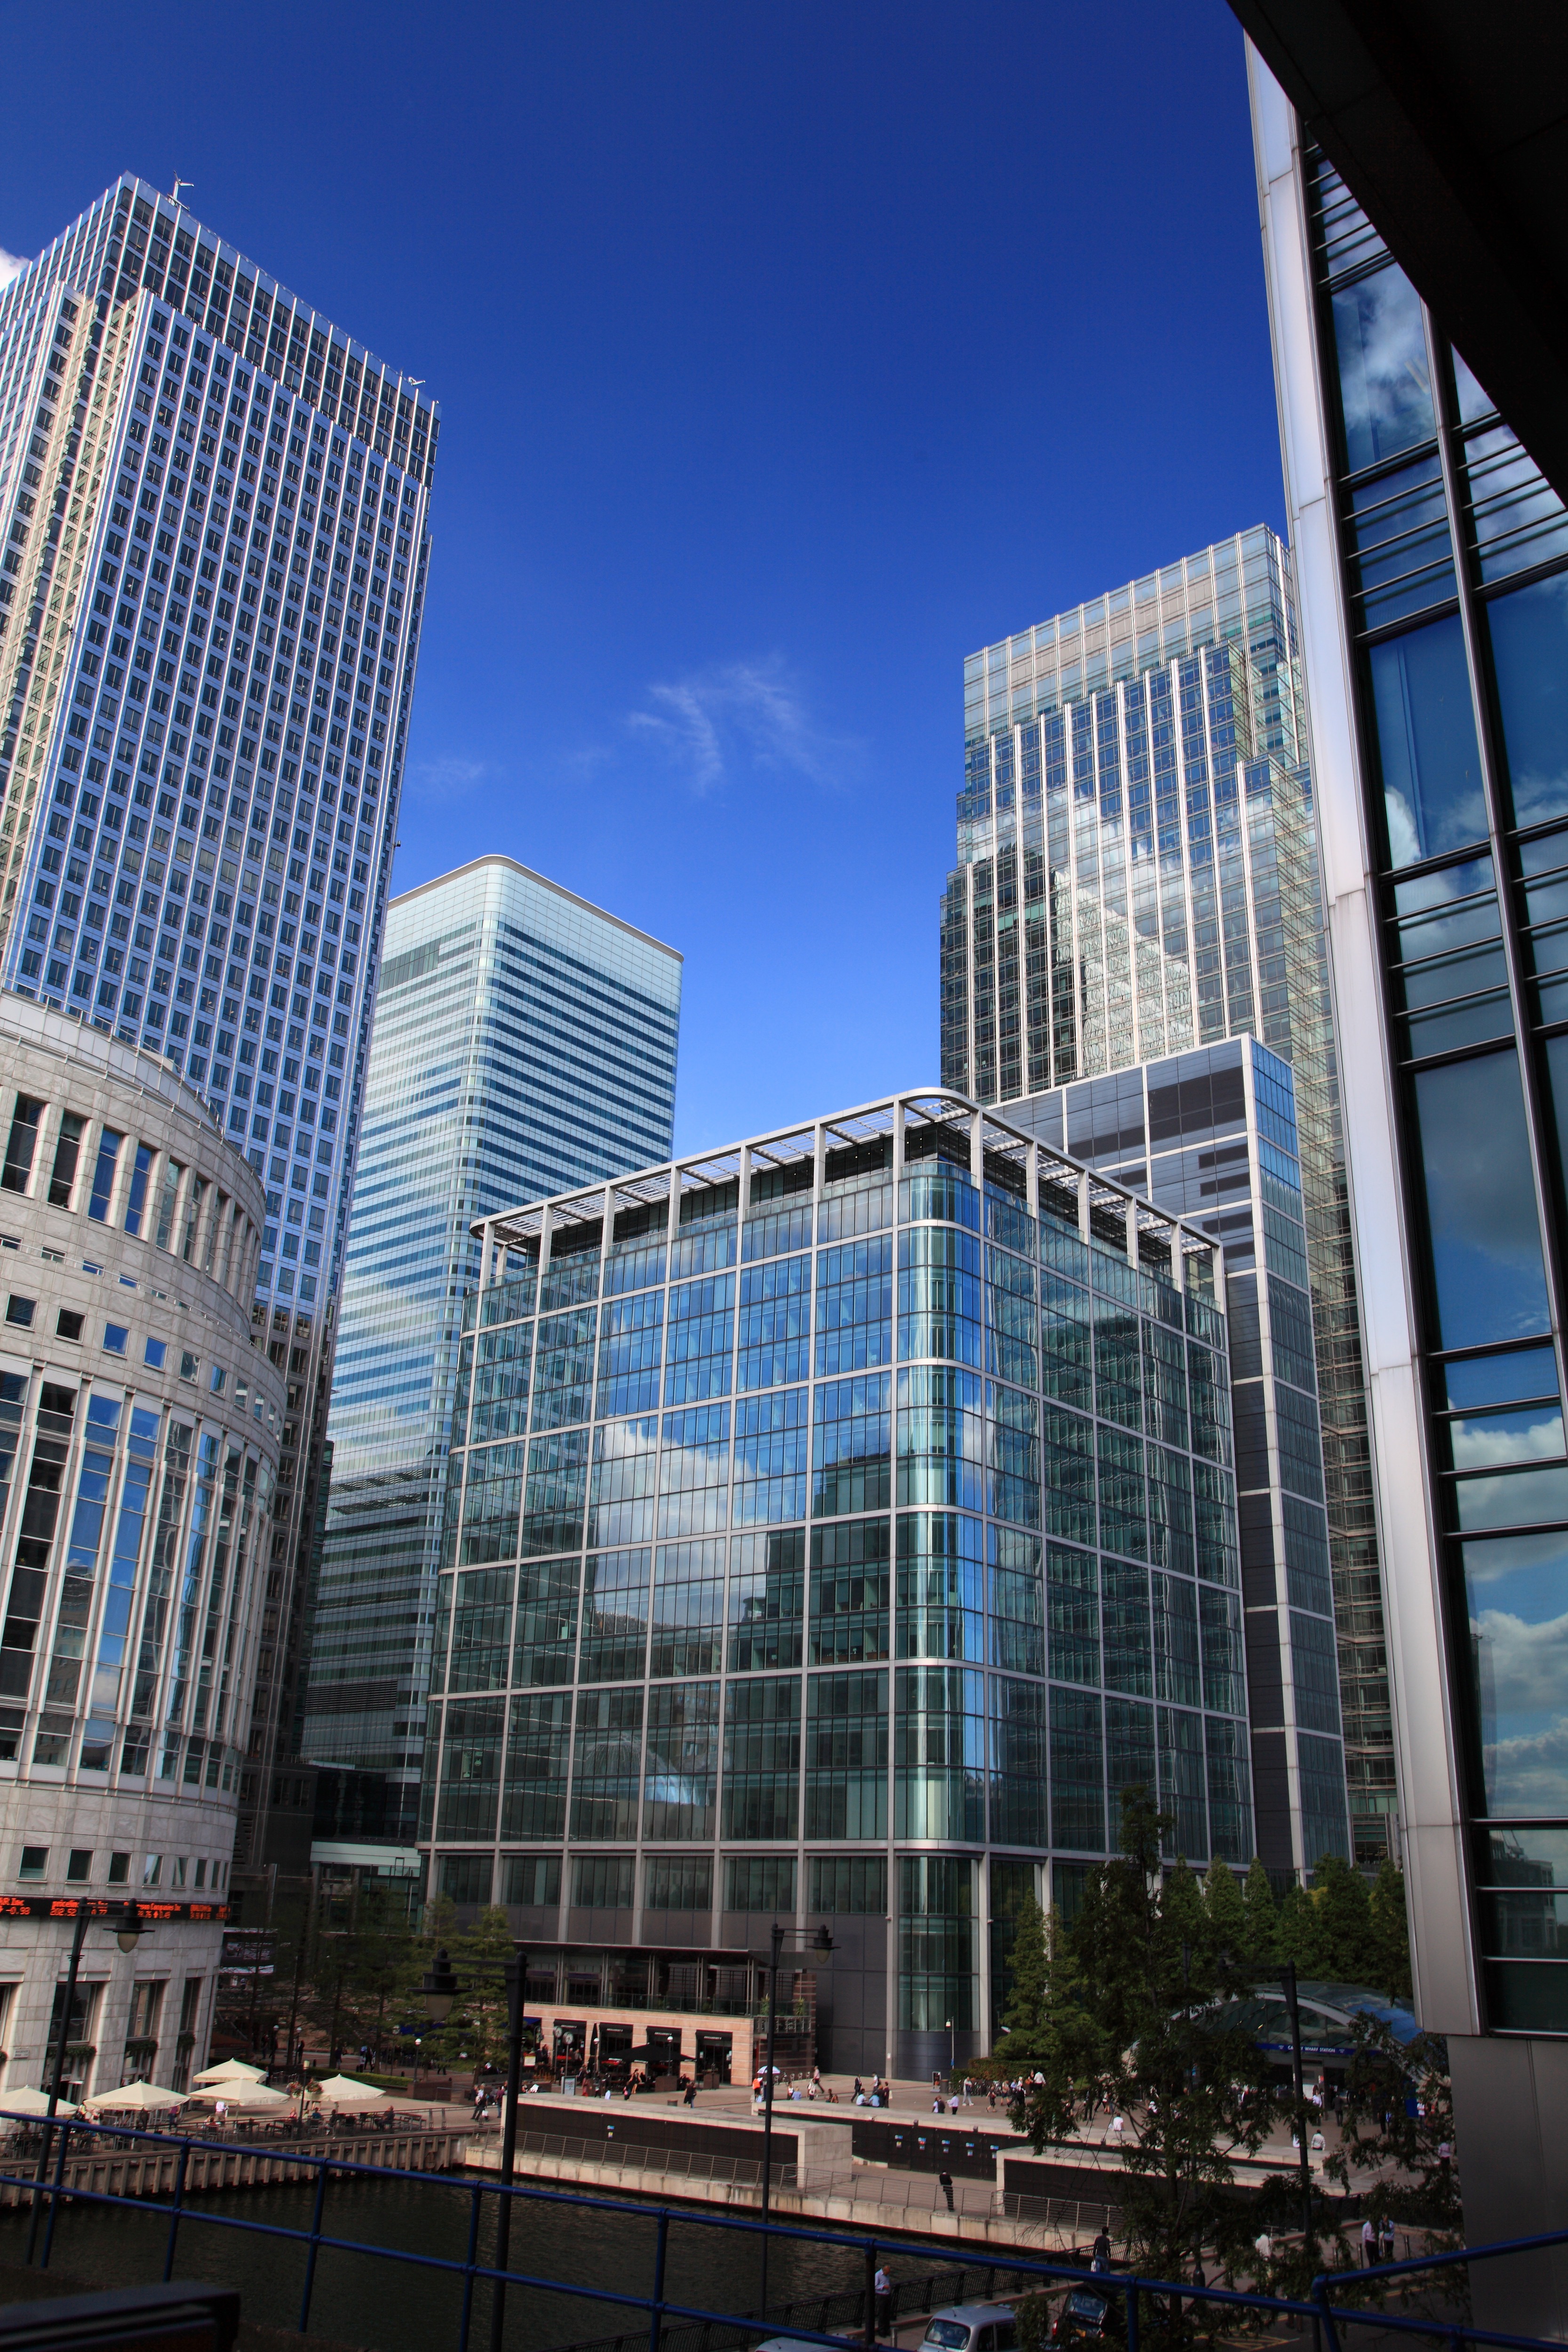
architecture, sky, skyline, glass, perspective, building, city, skyscraper, urban, cityscape, downtown, construction, tower, corporate, office, landmark, facade, blue, business, modern, tower block, estate, commercial building, headquarters, financial, metropolis, condominium, neighbourhood, urban area, residential area, human settlement, metropolitan area